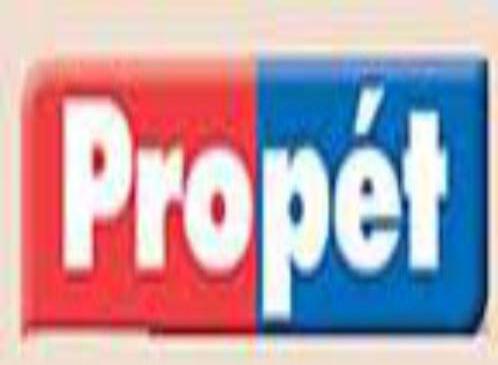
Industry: Clothes